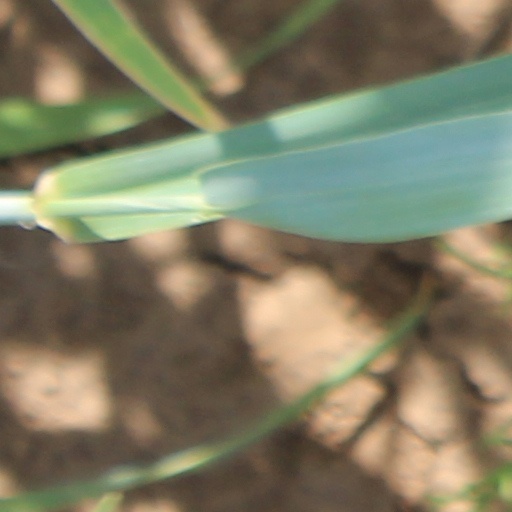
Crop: wheat